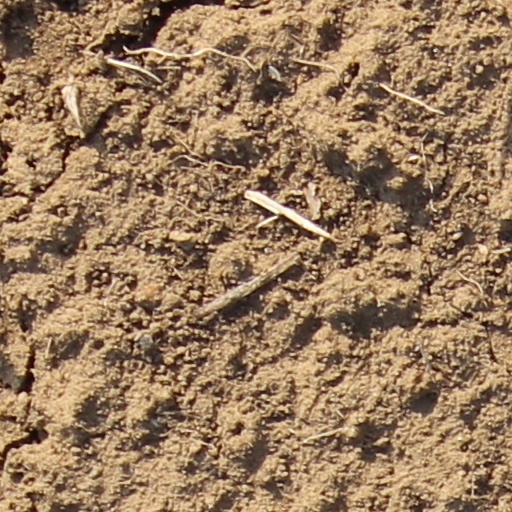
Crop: wheat